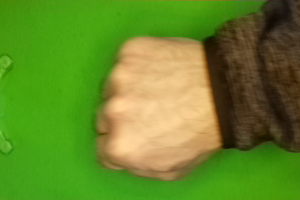
Label: rock